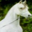
Label: horse